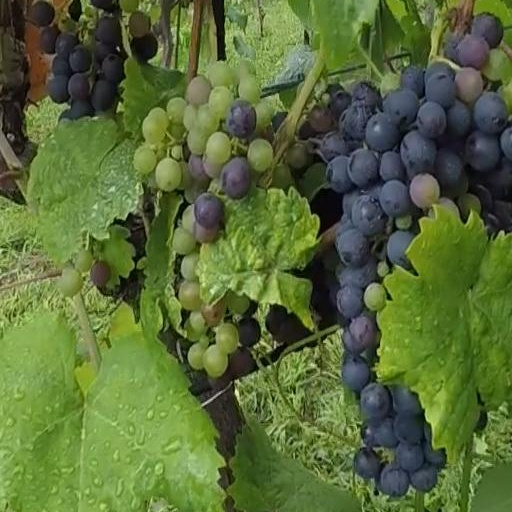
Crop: grape